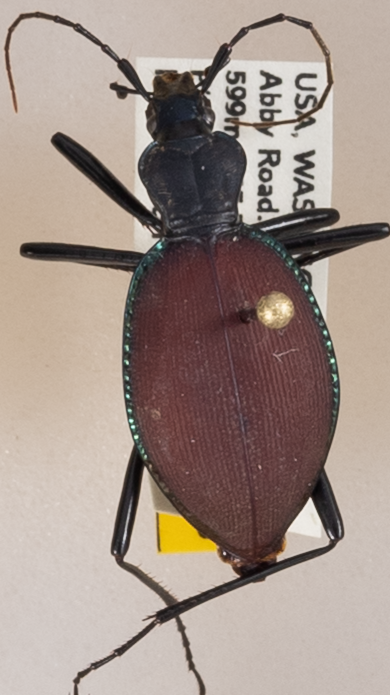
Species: Scaphinotus angusticollis
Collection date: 2018-09-18
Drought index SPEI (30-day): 0.42
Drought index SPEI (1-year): -0.436
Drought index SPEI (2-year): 0.71